Open cluster

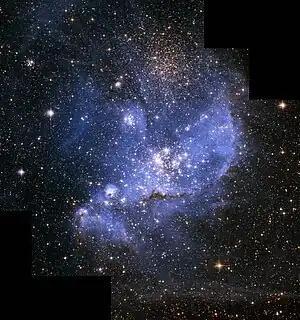
NGC 346, an open cluster in the Small Magellanic Cloud

There are over 1,100 known open clusters in our galaxy, but the true total may be up to ten times higher than that. In spiral galaxies, open clusters are largely found in the spiral arms where gas densities are highest and so most star formation occurs, and clusters usually disperse before they have had time to travel beyond their spiral arm. Open clusters are strongly concentrated close to the galactic plane, with a scale height in our galaxy of about 180 light years, compared with a galactic radius of approximately 50,000 light years.